John Eyton-Jones

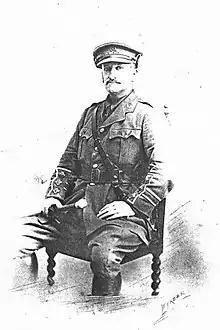
Eyton-Jones circa 1914

John Arthur Eyton-Jones (25 September 1862 – 3 March 1940) was a Welsh footballer who played as a forward. He was part of the Wales national team between 1883 and 1884, playing four matches and scoring one goal. He played his first match on 17 March 1883 against Ireland and his last match on 29 March 1884 against Scotland.